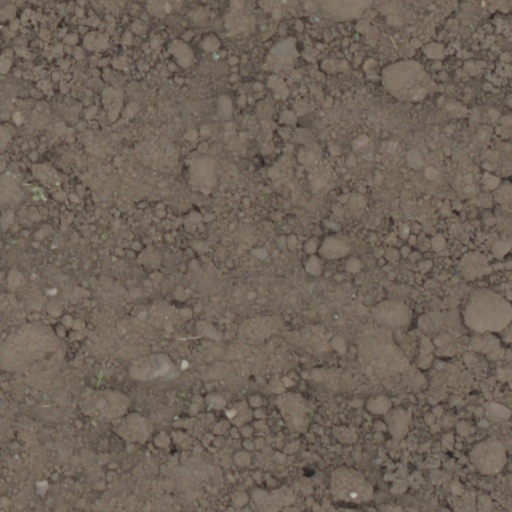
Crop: wheat